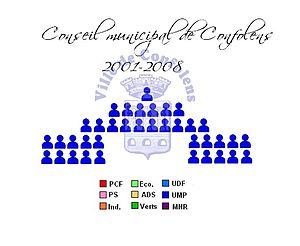
Répartition des sièges au Conseil municipal de Confolens.
Confolens est une ancienne commune du Sud-Ouest de la France située dans le département de la Charente en région Nouvelle-Aquitaine. Elle est connue pour son festival, le festival de Confolens.